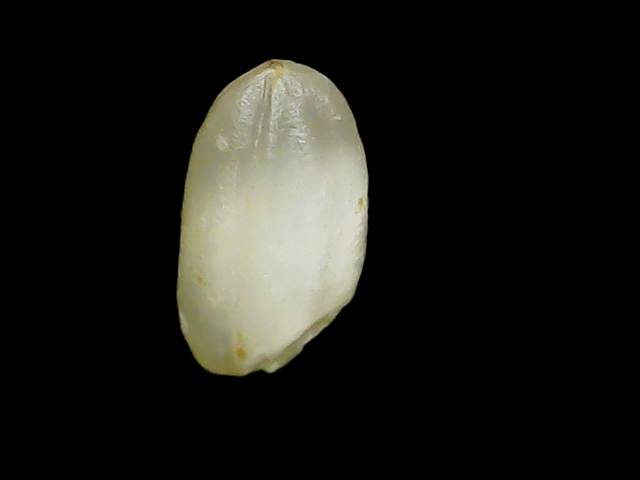
Rice variety: Binadhan8